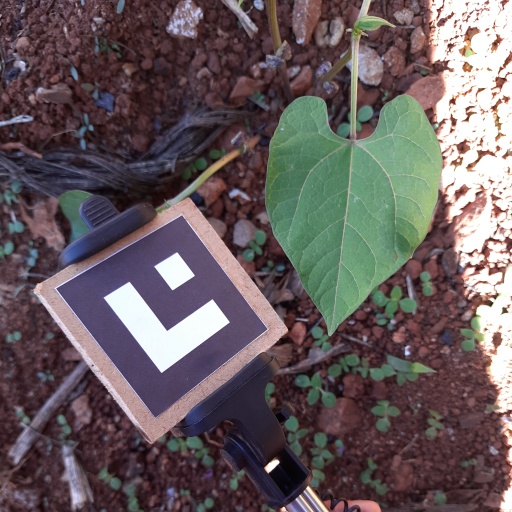
Observations: wavy surface, no eating holes, under shade